Ragland House (Little Rock, Arkansas)

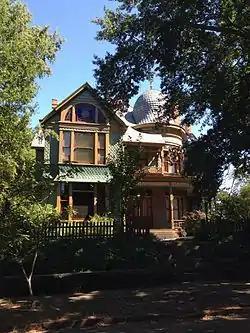

The Ragland House is a historic house at 1617 South Center Street in Little Rock, Arkansas. It is a -story wood-frame structure, with asymmetrical massing characteristic of the Queen Anne period. Its exterior is elaborately decorated with bands of cut shingles on the second level, and a bulbed turret at one corner. A single-story porch wraps around the tower to the side, with a jigsawn valance and Stick style balustrade. Built about 1891–92, it is unusual as an early work of architect Charles L. Thompson, who is better known for more Colonial Revival designs. The house was built for Mr. and Mrs. William Ragland. After the Raglands moved, Mrs. Ragland's parents, Edmond and Henriette Urguhart lived there until his death in 1905.